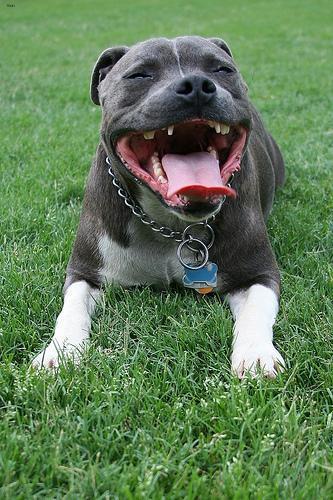
staffordshire bull terrier